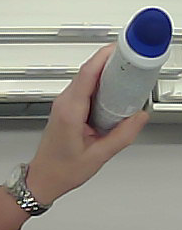
Product: dove_spray